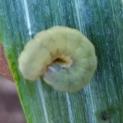
Crop: Onion
Condition: caterpillar-p